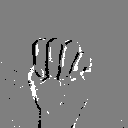
ASL letter: m